EastRider

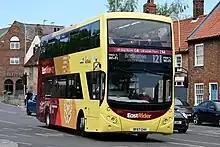
An MCV EvoSeti-bodied Volvo B5TL operating service 121 in Beverley

Services 24 and 43 are two services that run from Hull Paragon Interchange and Hessle to Beverley and Hornsea, which commenced operations on 5 September 2021, replacing services 240, 246 and 80. The two services are operated mainly using a fleet of refurbished Plaxton Centro-bodied Volvo B7RLE single-deck buses.